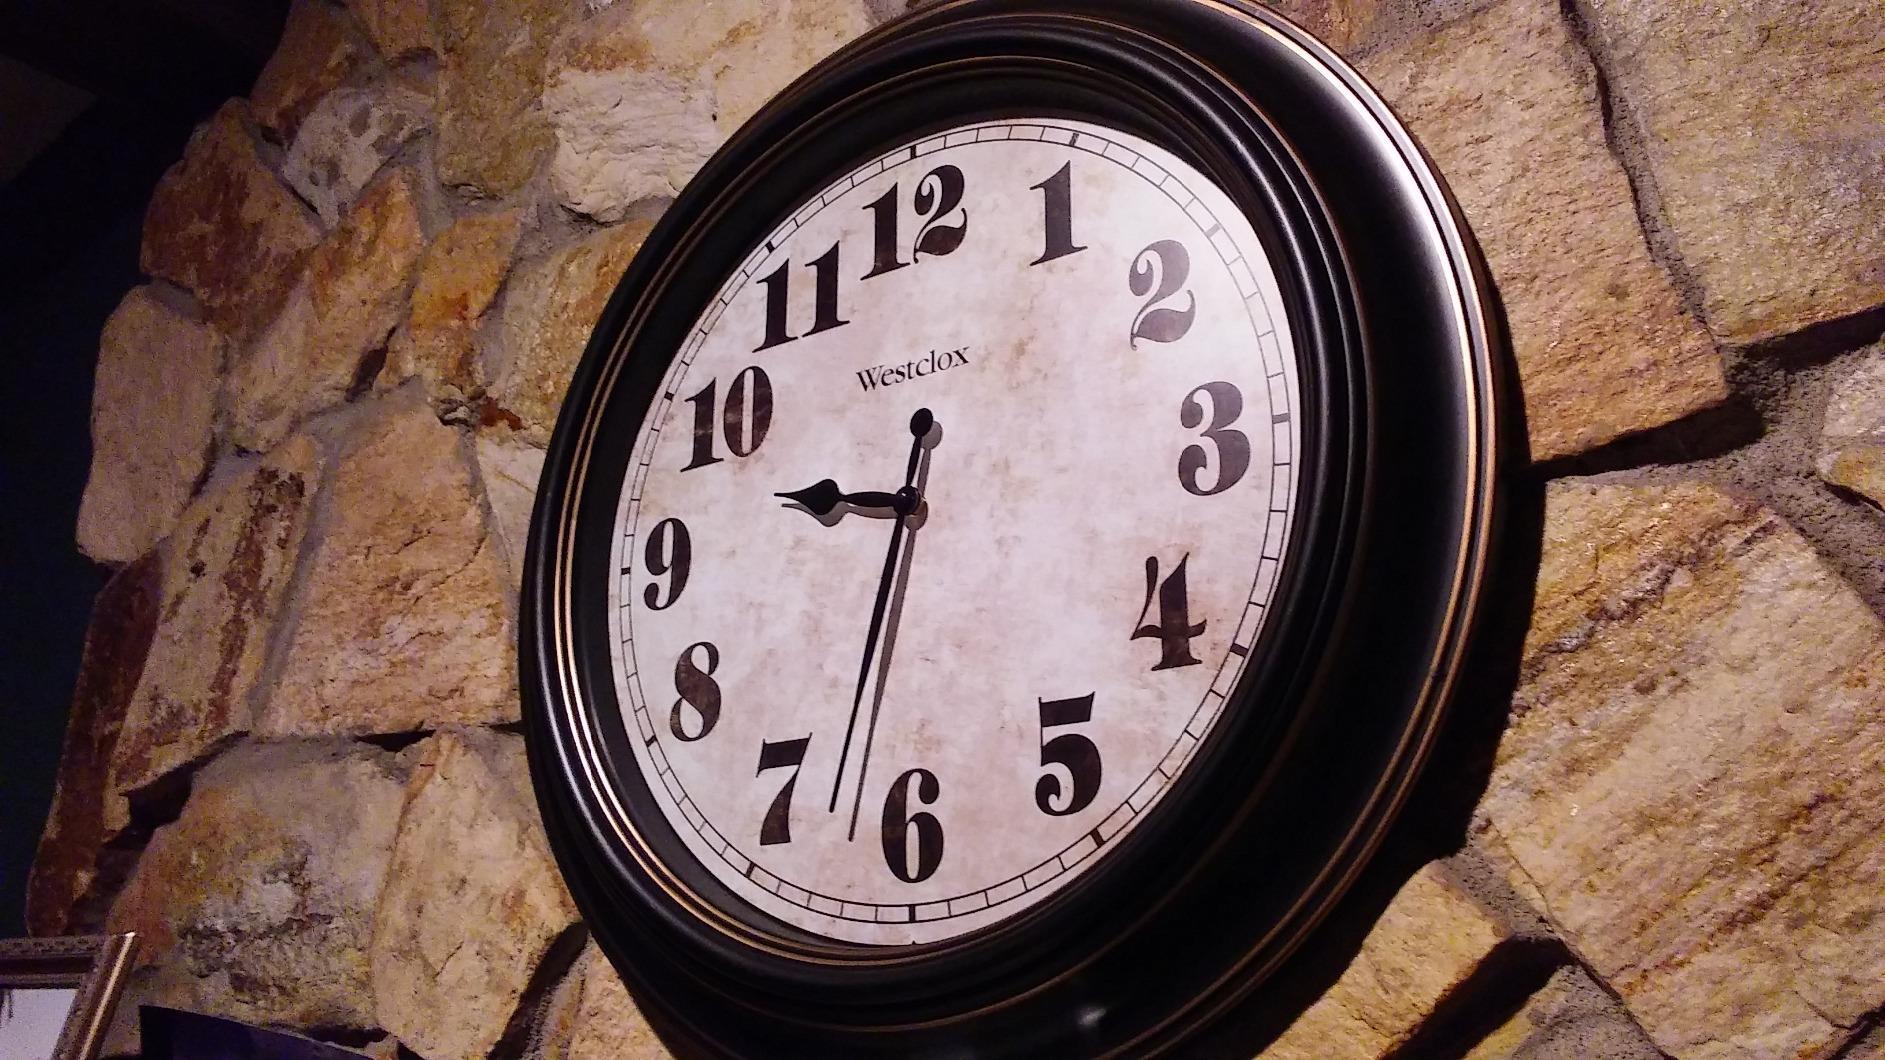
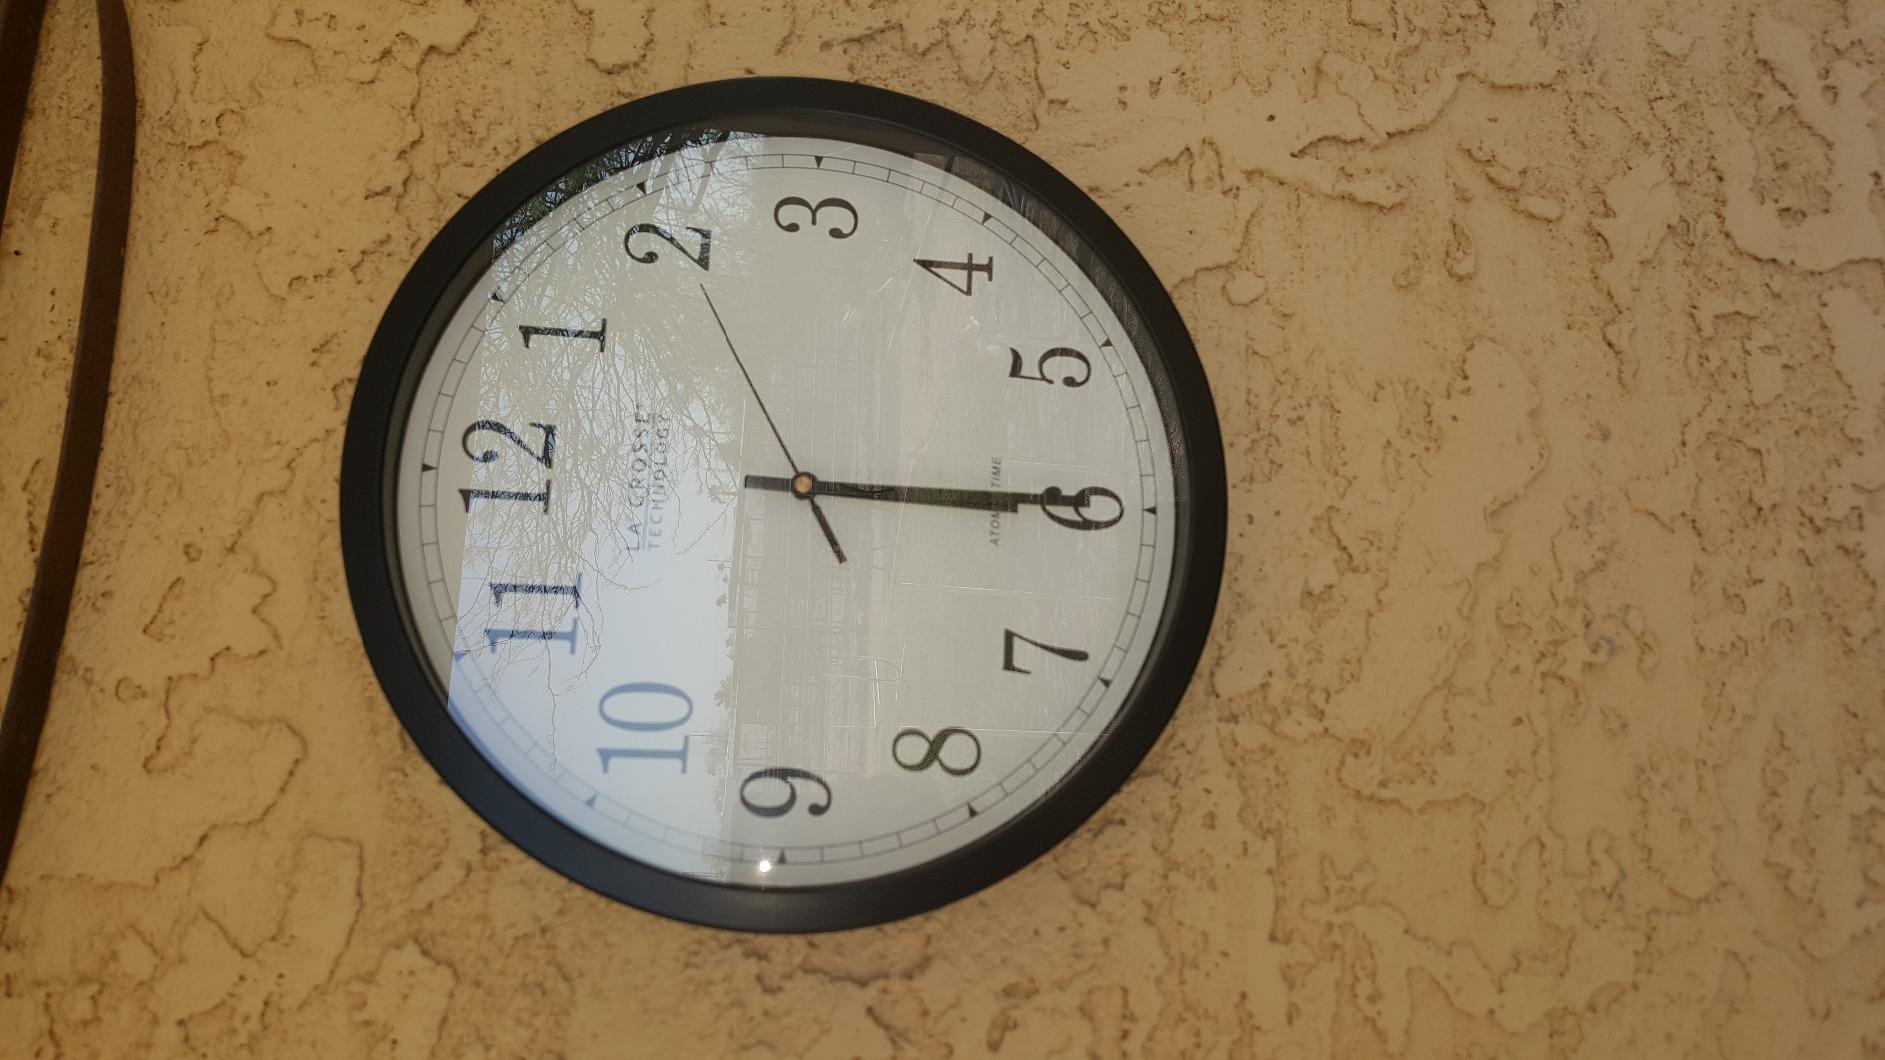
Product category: clock
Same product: no